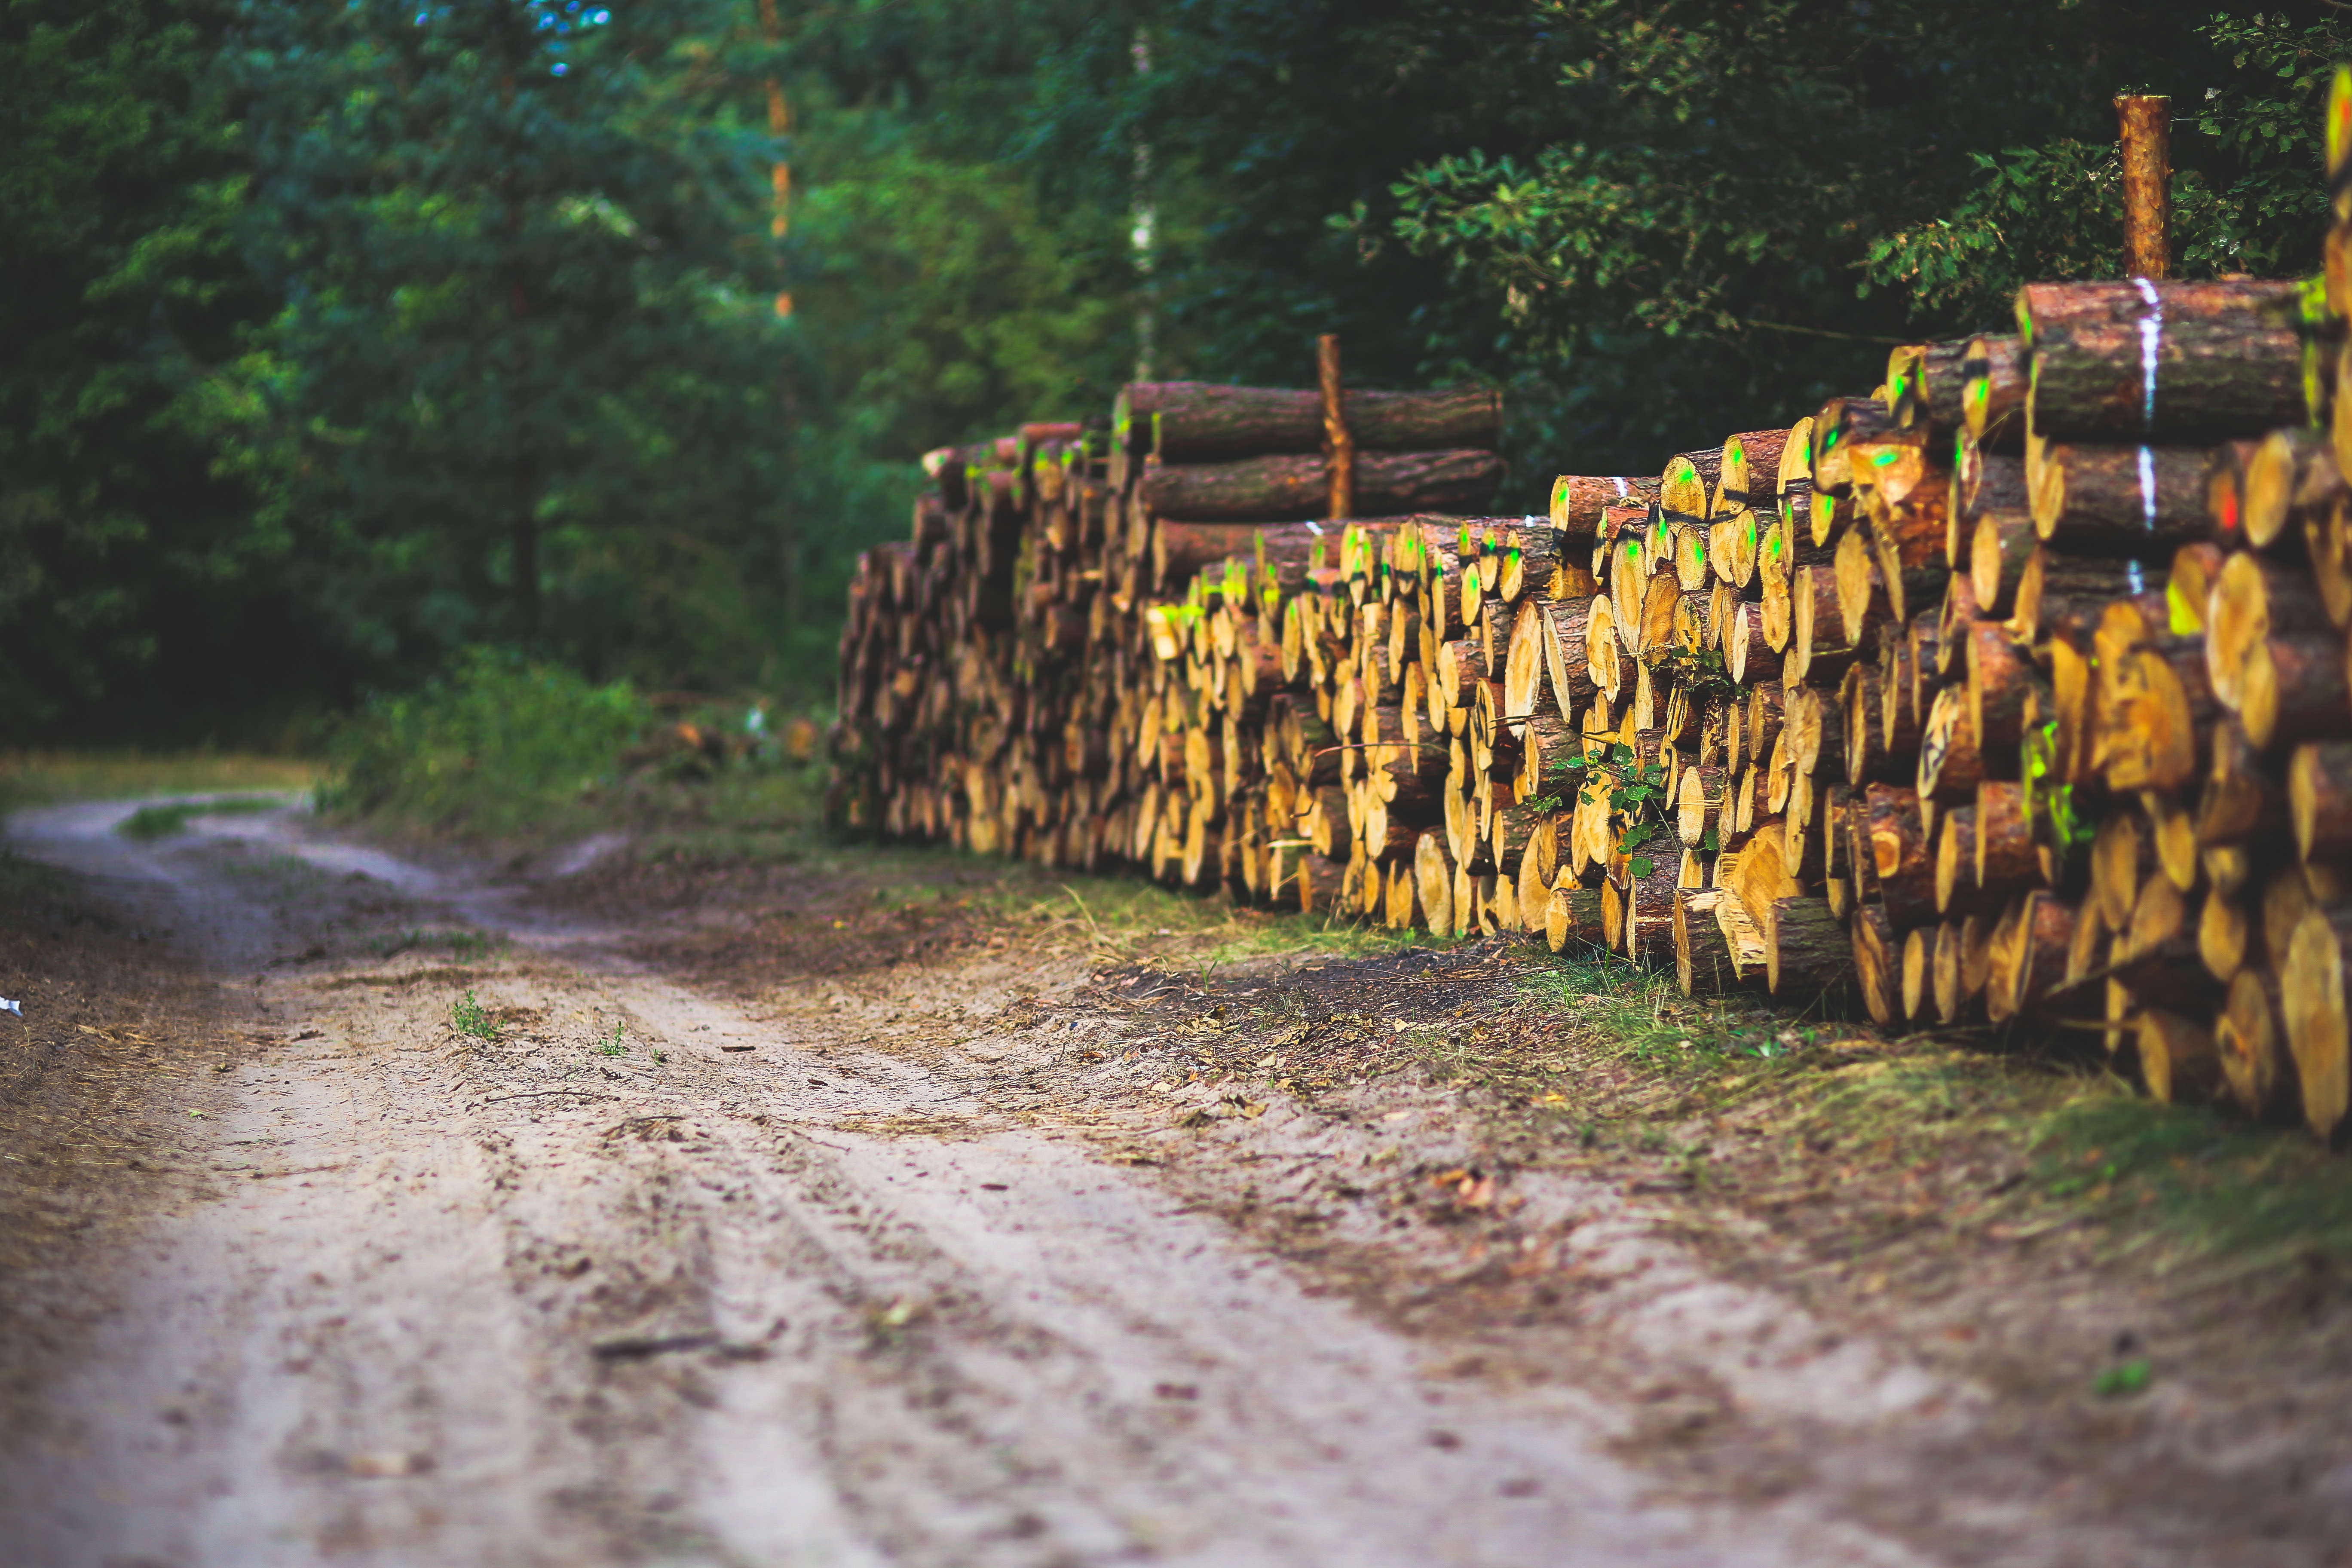
tree, forest, path, wood, road, soil, agriculture, waterway, woods, way, rural area, woody plant, logger